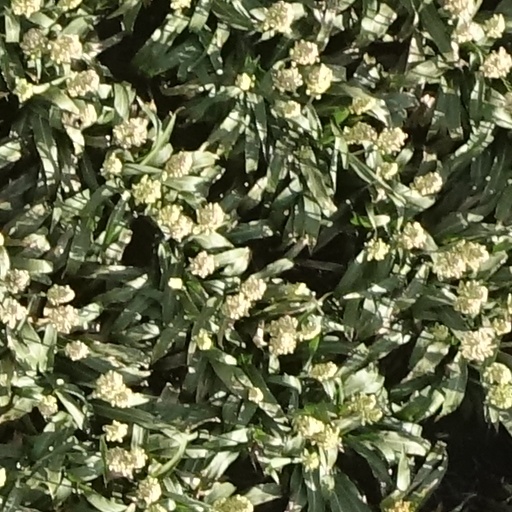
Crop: sorghum